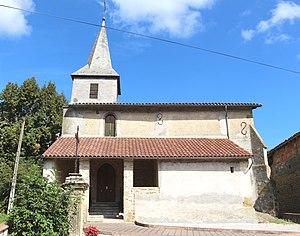
Église de l'Assomption de Pouy (Hautes-Pyrénées)
Pouy est une commune française située dans le département des Hautes-Pyrénées, en région Occitanie.
La liste des églises des Hautes-Pyrénées recense de manière exhaustive les églises situées dans le département français des Hautes-Pyrénées.